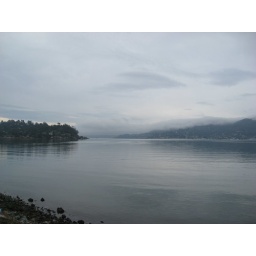
Grey sky over water from Richardson Bay Lineal Park